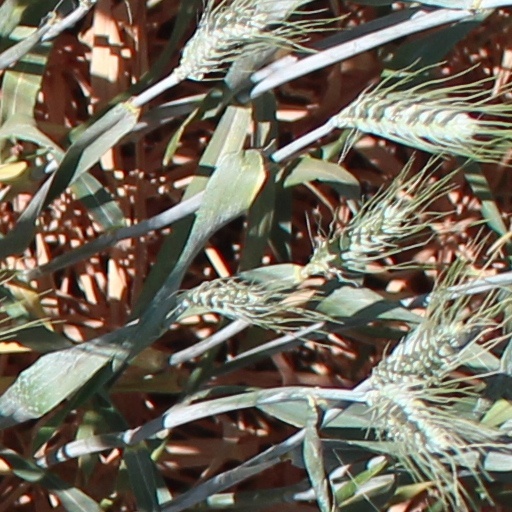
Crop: wheat